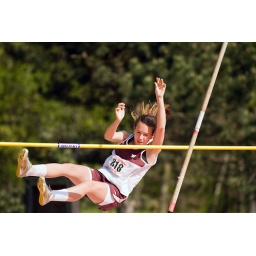
Westford's Annie Keys clears the bar of the pole vault during Wednesday's DCL track meet against Weston and Tyngsboro